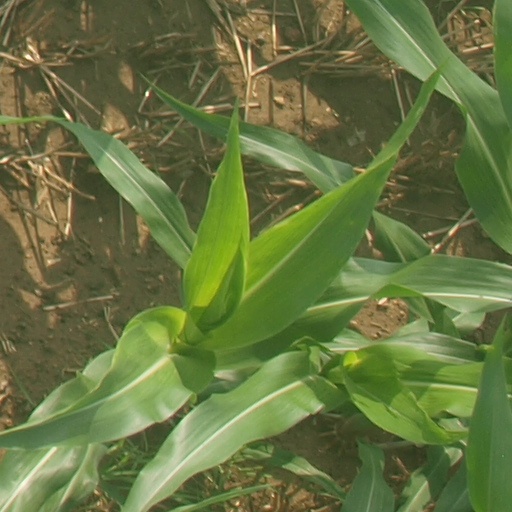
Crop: maize; corn